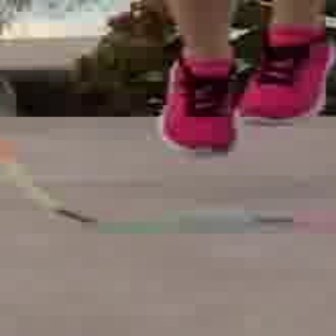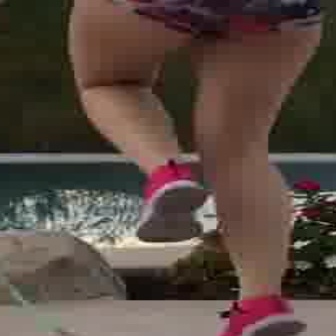
  Please identify the target specified by the bounding box [229,18,332,122] in the first image and locate it in the second image. Return the coordinates in [x_min,y_min,x_max,y_max] format.
Answer: [128,157,214,242]